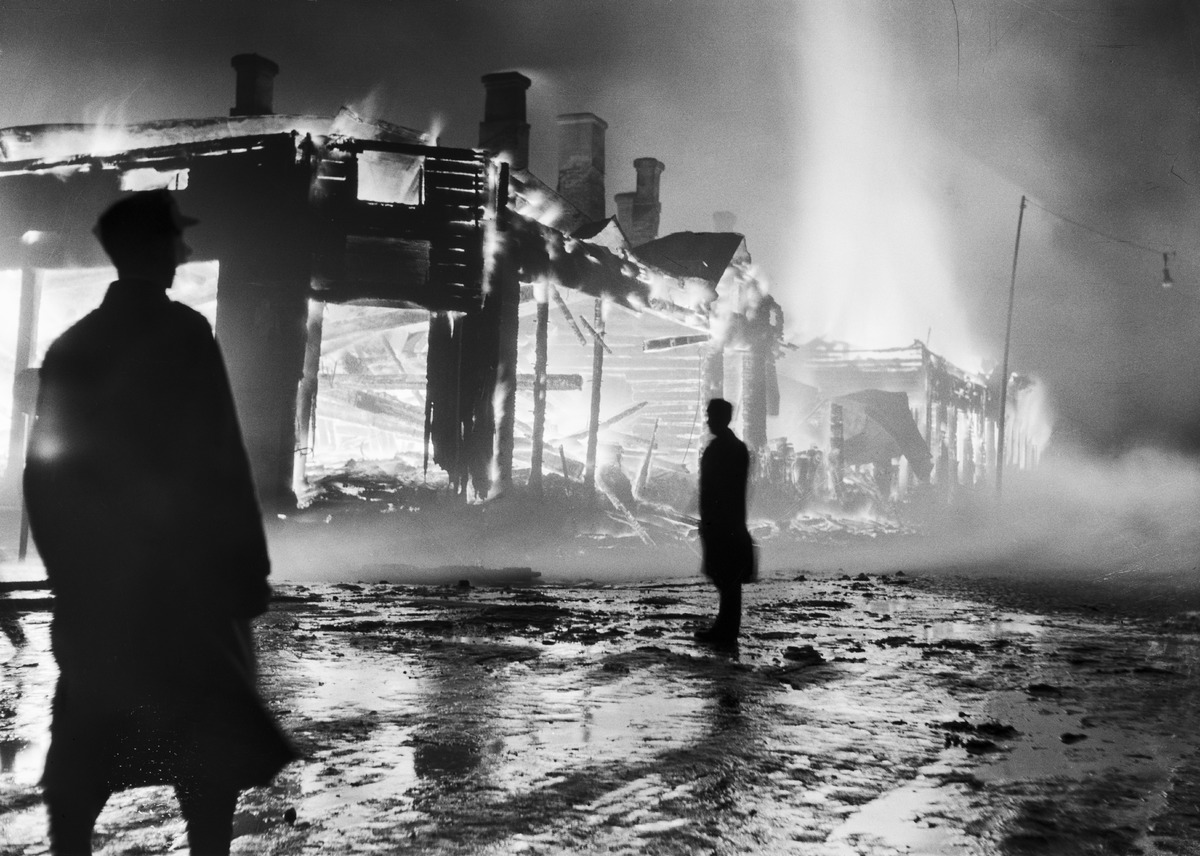
Oulun ilmapommitus
Bombing of Oulu
sisällön kuvaus: Tulipalo roihuaa ilmapommitusten sytyttämissä taloissa Oulussa 22. helmikuuta 1944. Pommitus tapahtui maanantai-iltana 21.2.1944. content description: Houses burning on February 22, 1944, after bombing of Oulu the day before.
Vuosi: 1900
Paikka: Suomi, Oulu, Suomi, Pohjois-Pohjanmaa, Oulu
Aiheet: palavat rakennukset; jatkosota; ilmapommitukset; tulipalot; sodat; onnettomuudet; fire; war; bombing; burning houses; continuation war